Ponce, Puerto Rico

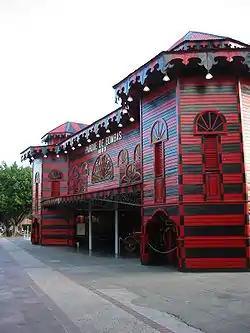
Parque de Bombas - Long the iconic symbol of the city, was the first fire station in Puerto Rico

The city values its cultural traditions as evidenced by the revitalization project "Ponce en Marcha." It is deeply rooted in its traditional cultural, artistic, and musical heritage. The love for art and architecture, for example, can be appreciated at its museums of art, music, and architecture.